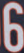
Number: 6